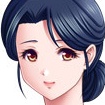
Portrait style: Anime Portrait